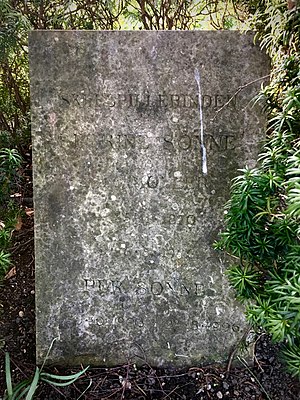
Petrine Sonne
Skuespillerinden Petrine Sonne- og hendes søn Per Sonnes gravsten, Assistens Kirkegård
Johanne Petrine Sonne var en dansk skuespiller. Søster til skuespilleren Valdemar Møller. Debuterede uden uddannelse på Folketeatret 1892. Derefter skuespiller ved Casino, Frederiksberg Teater, Det Ny Teater 1911-1927 og igen på Folketeatret fra 1927 og til sin død. Blev anvendt meget i radioen.